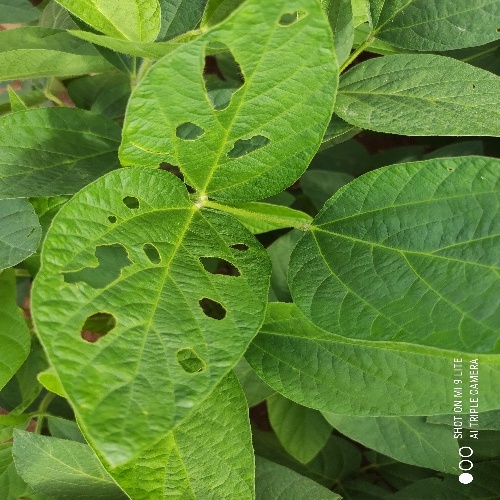
Label: Caterpillar